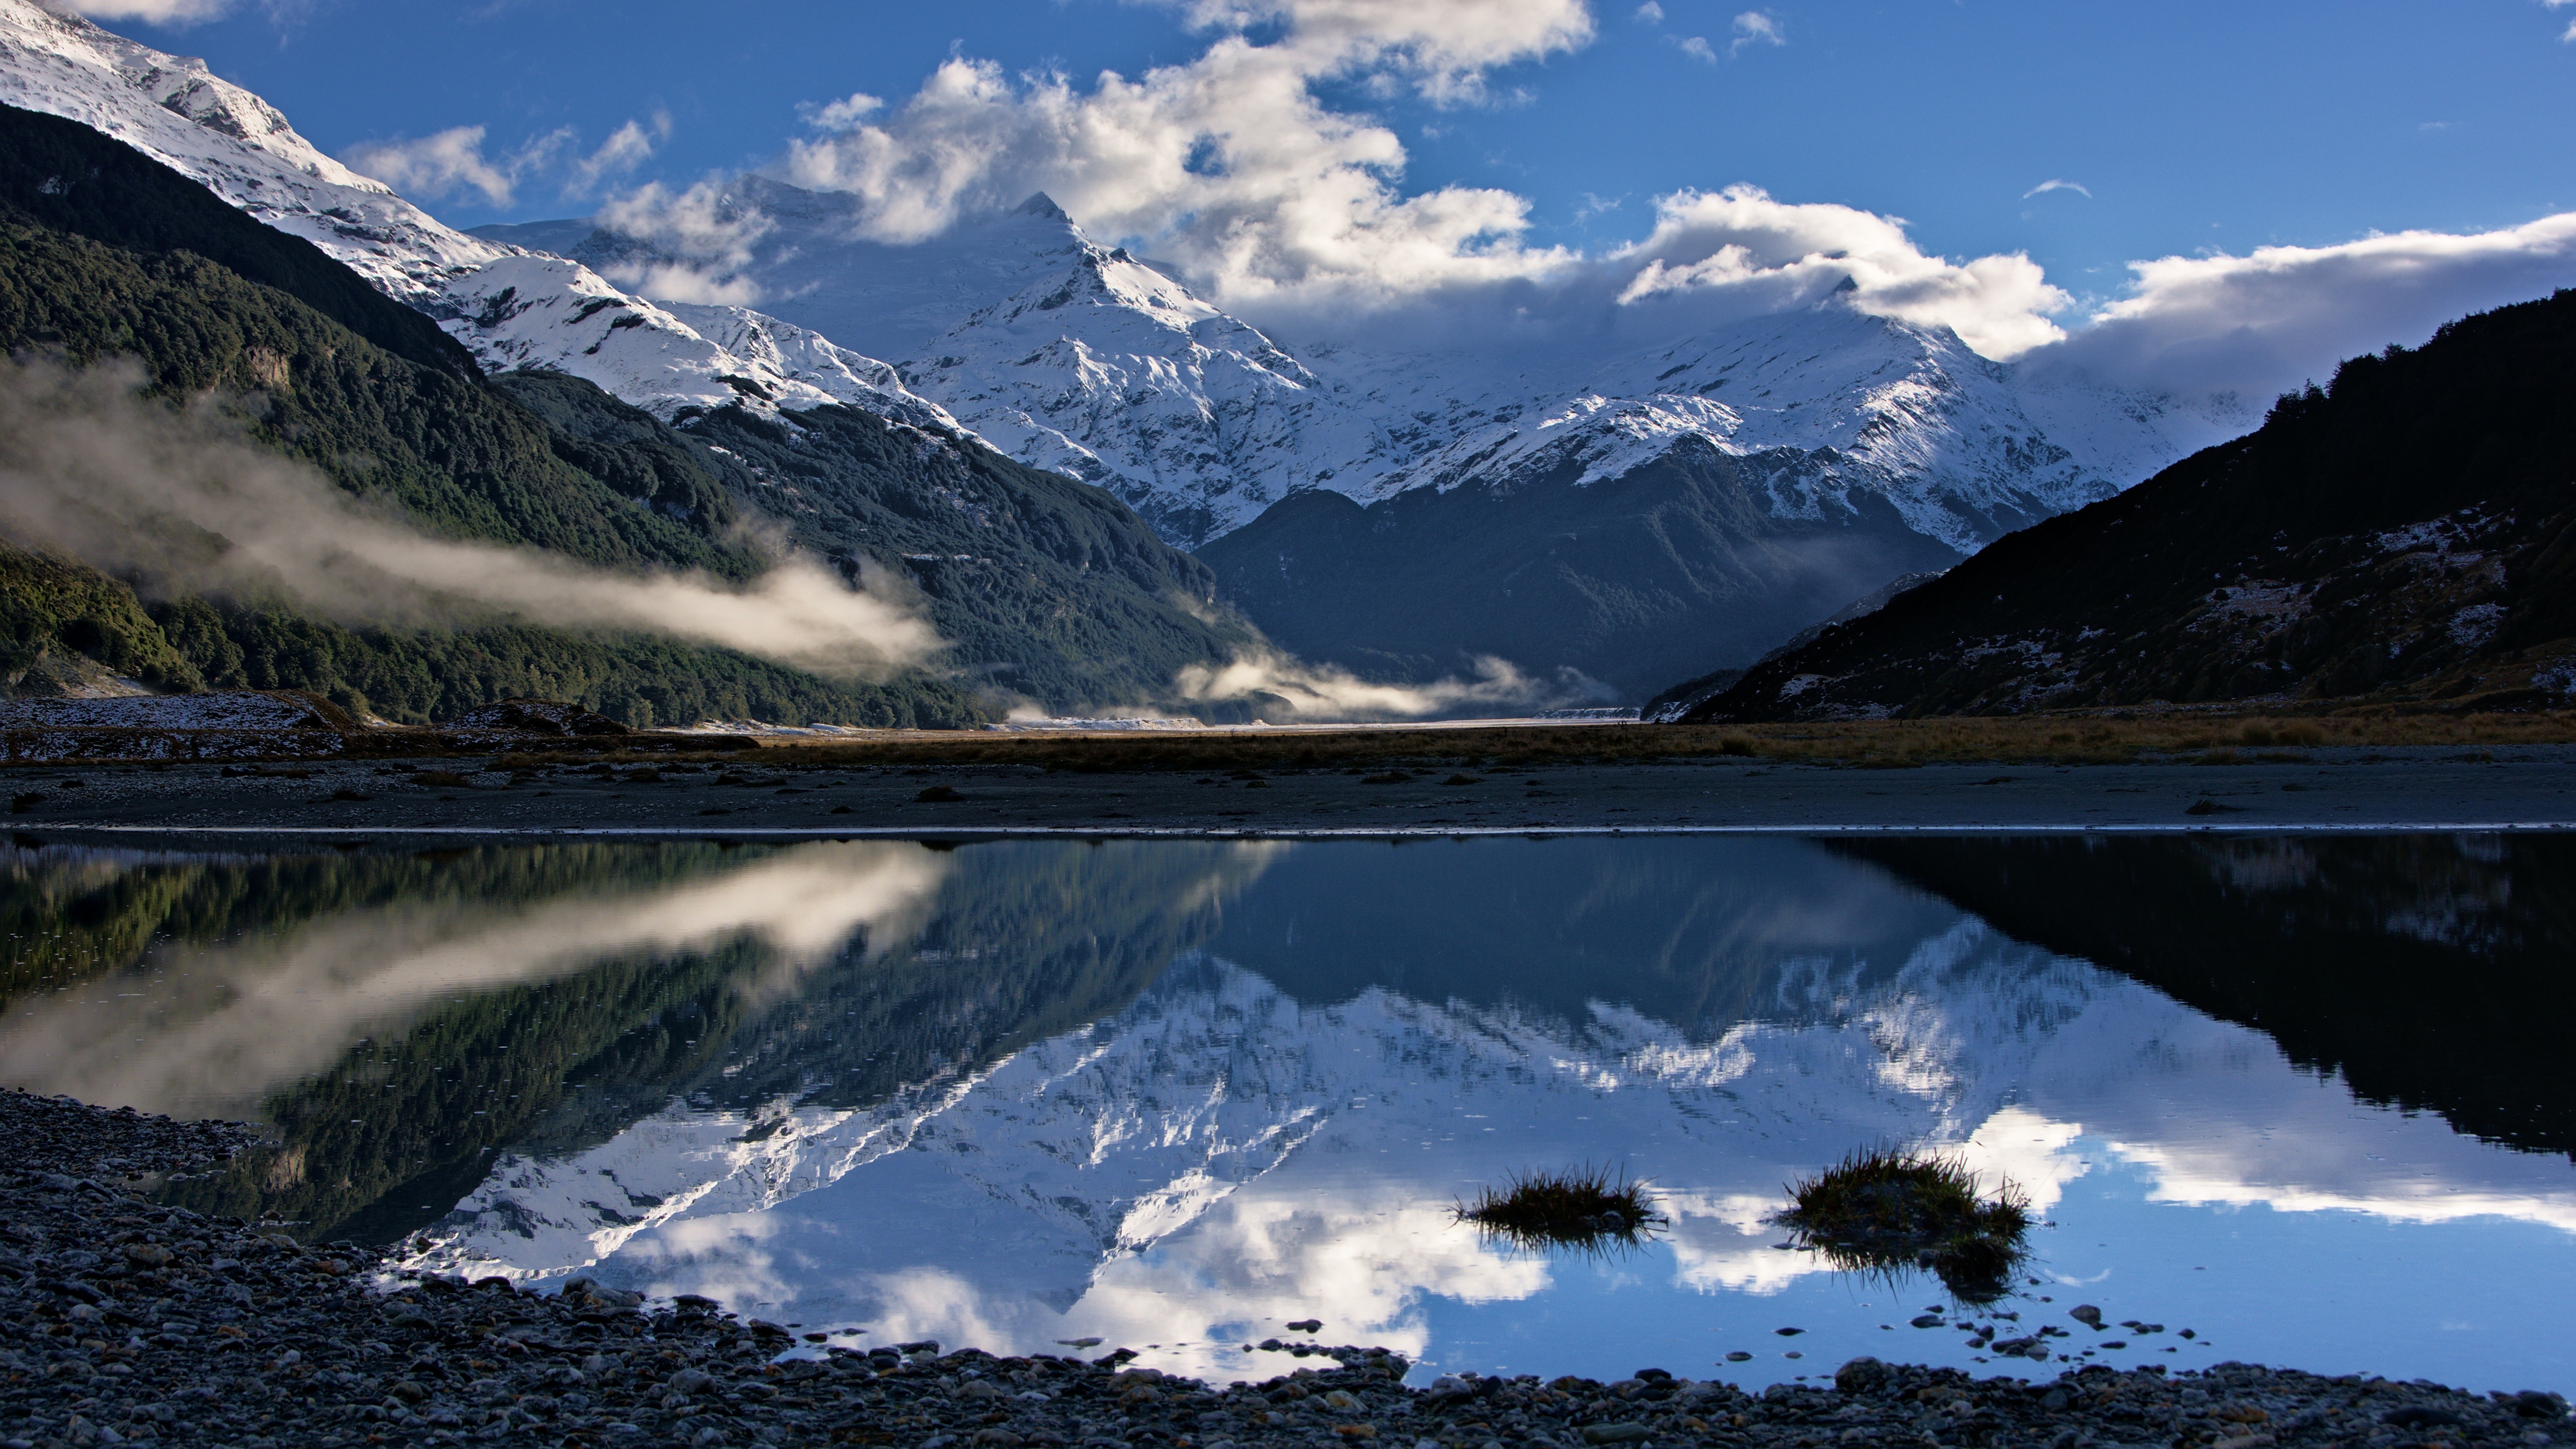
landscape, nature, wilderness, mountain, snow, winter, cloud, lake, valley, mountain range, reflection, glacier, fjord, reservoir, ridge, alps, plateau, fell, loch, moraine, landform, mountain pass, geographical feature, mountainous landforms, glacial landform